Brandon Austin

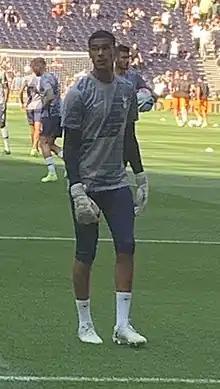
Austin with Tottenham Hotspur in 2019

Brandon Anthony Austin (born 8 January 1999) is a professional footballer who plays as a goalkeeper for club Tottenham Hotspur. Born in England, he is a youth international for the United States.